2018 Thailand National Games

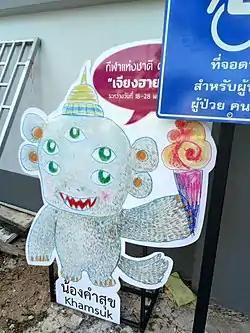
Kram Suk is mascot of 2018 Thailand National Games

The opening ceremony of the 2018 Thailand National Games was held at the Chiang Rai Province Central Stadium on 18 November 2018, and the closing ceremony was on 28 November 2018